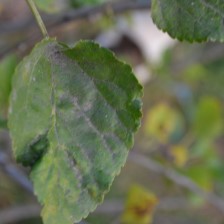
Variety: Kamphaengsaeng42